Tapering (firearms)

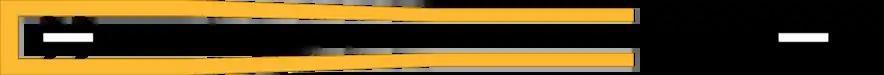
Tapered bore.

In rifling, a Tapered bore/Conical bore is where the caliber narrows off to increase velocity of the round.